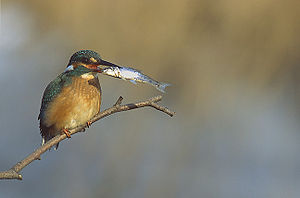
Isfugl / Adfærd
Isfuglen lever af fisk, som den fanger ved at styrtdykke fra en gren.
Isfuglen er en sjælden dansk ynglefugl der tilhører skrigefuglene.